Hanna Lewis

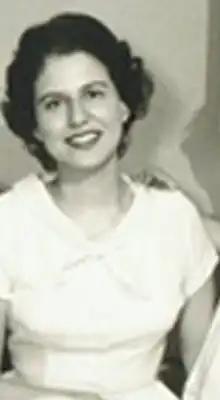
Hanna Ballin Lewis, approx 1963.

Hanna Ballin Lewis (20 August 1931 – 25 June 2022) was a German-American editor and translator. She is most known for her English language translations of German writer Fanny Lewald, including Lewald's "Erinnerungen aus dem Jahre 1848," published as "Recollections of 1848", and an abridged version of Lewald's autobiography "Meine Lebensgeschichte," titled ""The Education of Fanny Lewald: An Autobiography"". Lewis also published extensively on Hugo von Hofmannsthal and other modern German and Austrian writers.